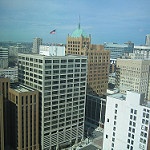
Label: buildings